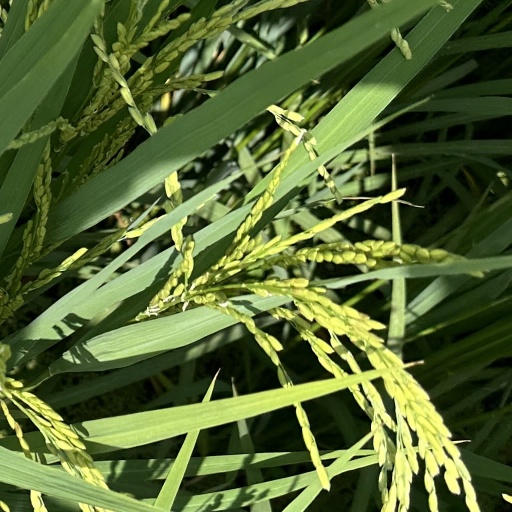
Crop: rice